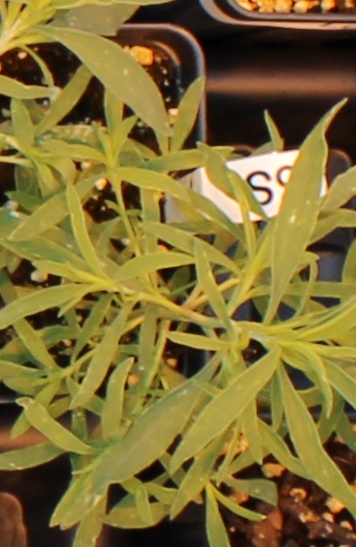
Label: Kochia